Model aircraft

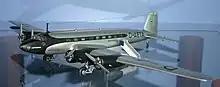
Lufthansa Focke-Wulf Fw 200 Condor model on display

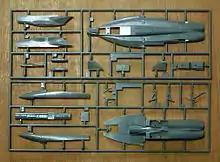
Parts for a plastic model airplane still on their injection molding tree

Static model aircraft cannot fly, and are used for display, education and are used in wind tunnels to collect data for the design of full scale aircraft. They may be built using any suitable material, which often includes plastic, wood, metal, paper and fiberglass and may be built to a specific scale, so that the size of the original may be compared to that of other aircraft. Models may come finished, or may require painting or assembly, with glue, screws, or by clipping together, or both.